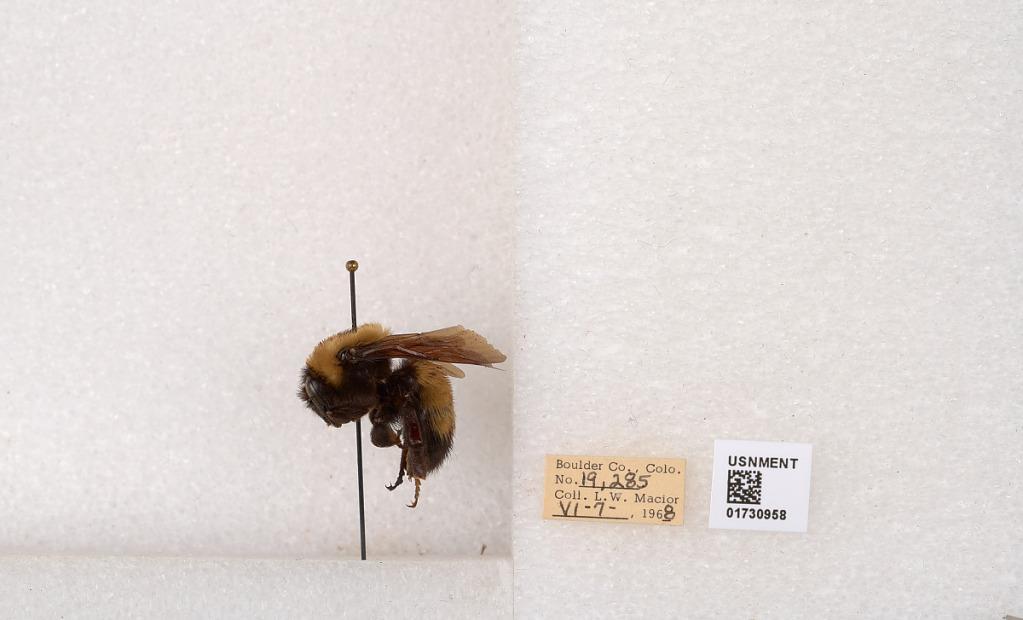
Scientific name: Bombus (Bombus) nevadensis Cresson
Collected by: L. Macior
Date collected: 1968-7-7
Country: United States
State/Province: Colorado
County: Boulder
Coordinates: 40.0925, -105.358